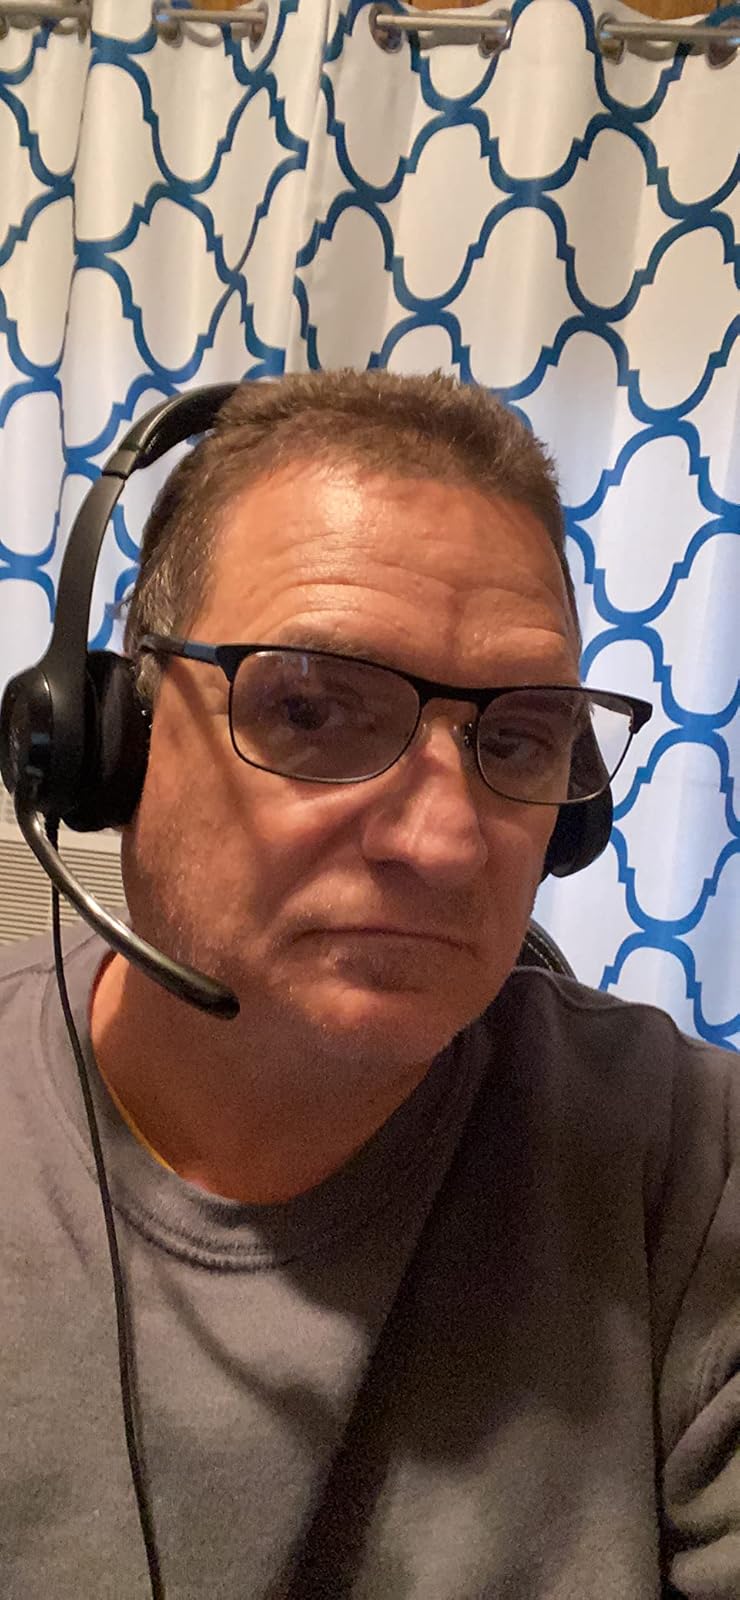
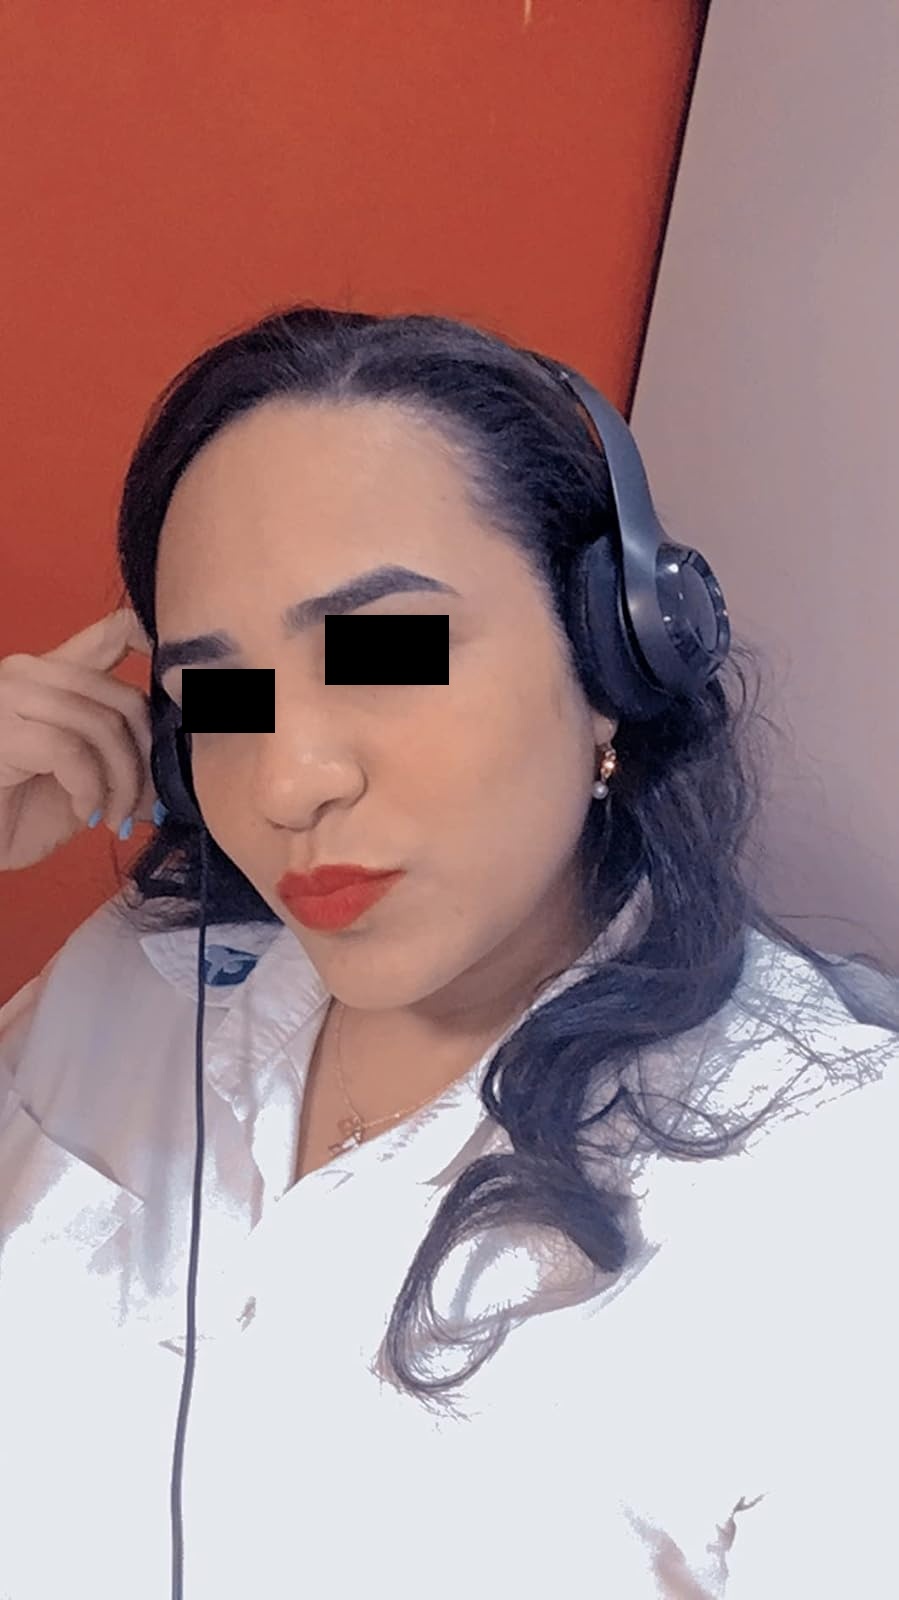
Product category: headphones
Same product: yes